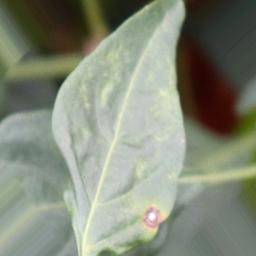
Label: cercospora